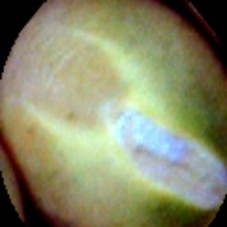
Label: Immature